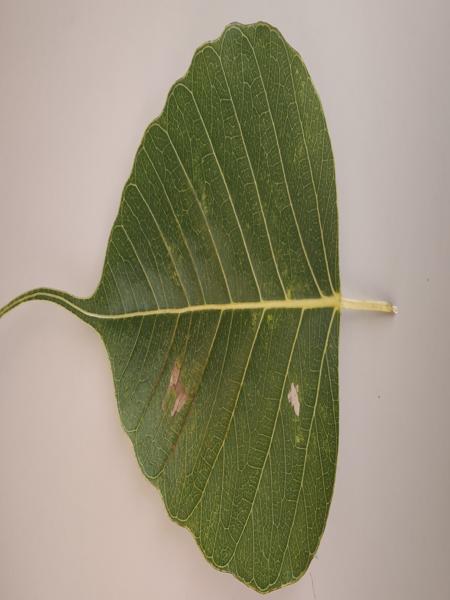
Plant: Arali